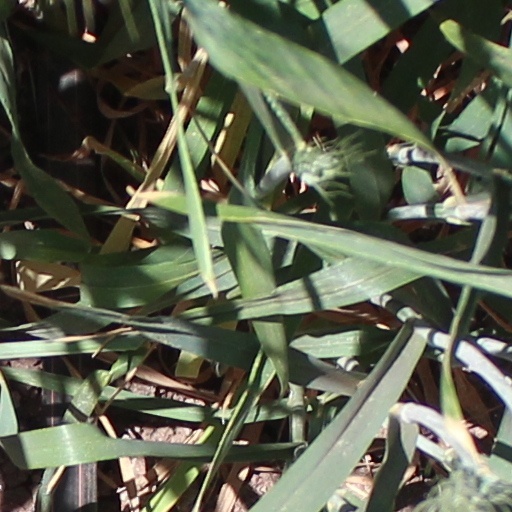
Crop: wheat